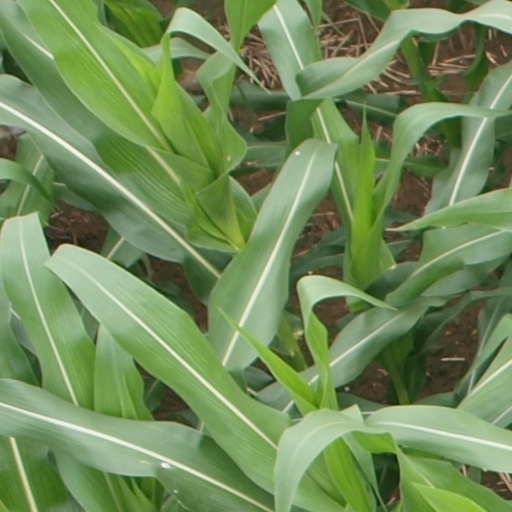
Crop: maize; corn